Neil Primrose, 3rd Earl of Rosebery

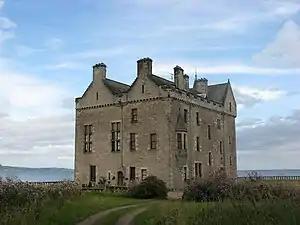
Barnbougle Castle seen from the south-west

Primrose was a merchant in London until the death of his father on 26 November 1755, when he succeeded as the 3rd Earl of Rosebery, the 3rd Viscount of Rosebery, the 3rd Viscount of Inverkeithing, the 3rd Lord Primrose and Dalmeny, the 7th Baronet Primrose, of Carrington. After inheriting the earldom, he left immediately for an 18-month Grand Tour, visiting Rome and Venice, where he spent a good deal of time with architect Robert Adam, whom he had known at home.